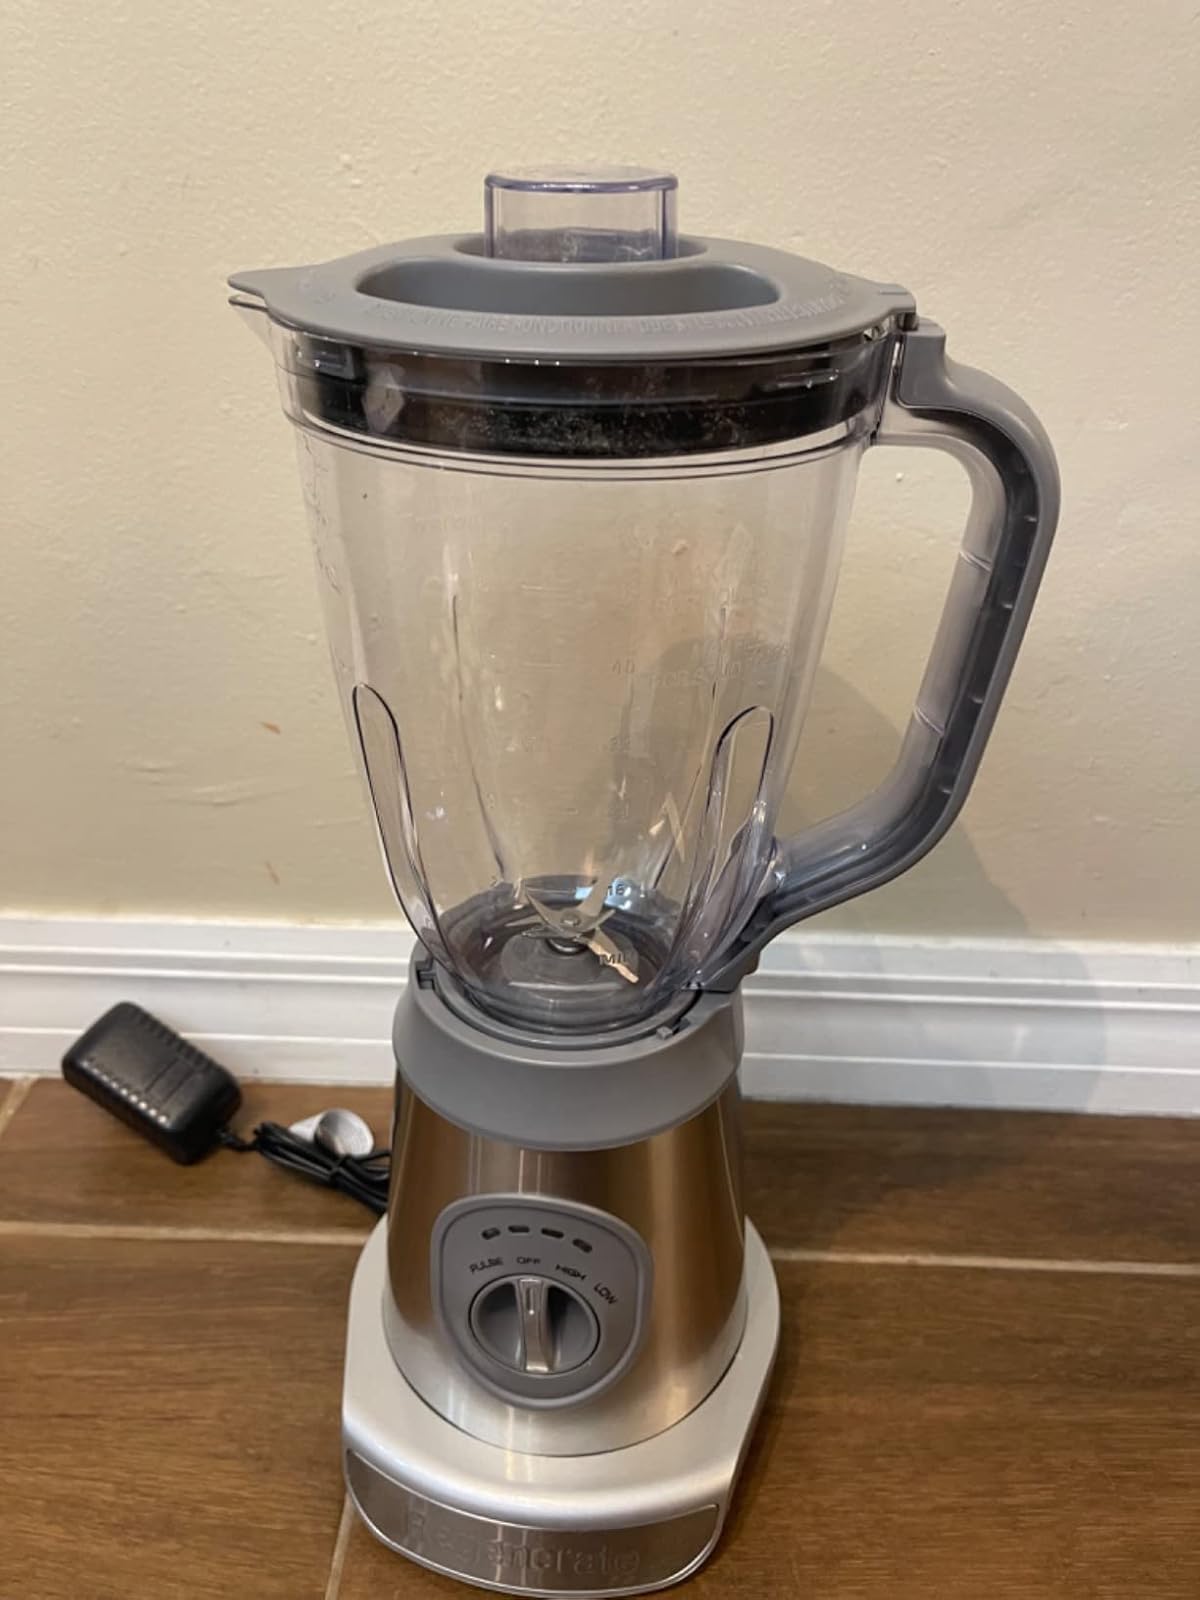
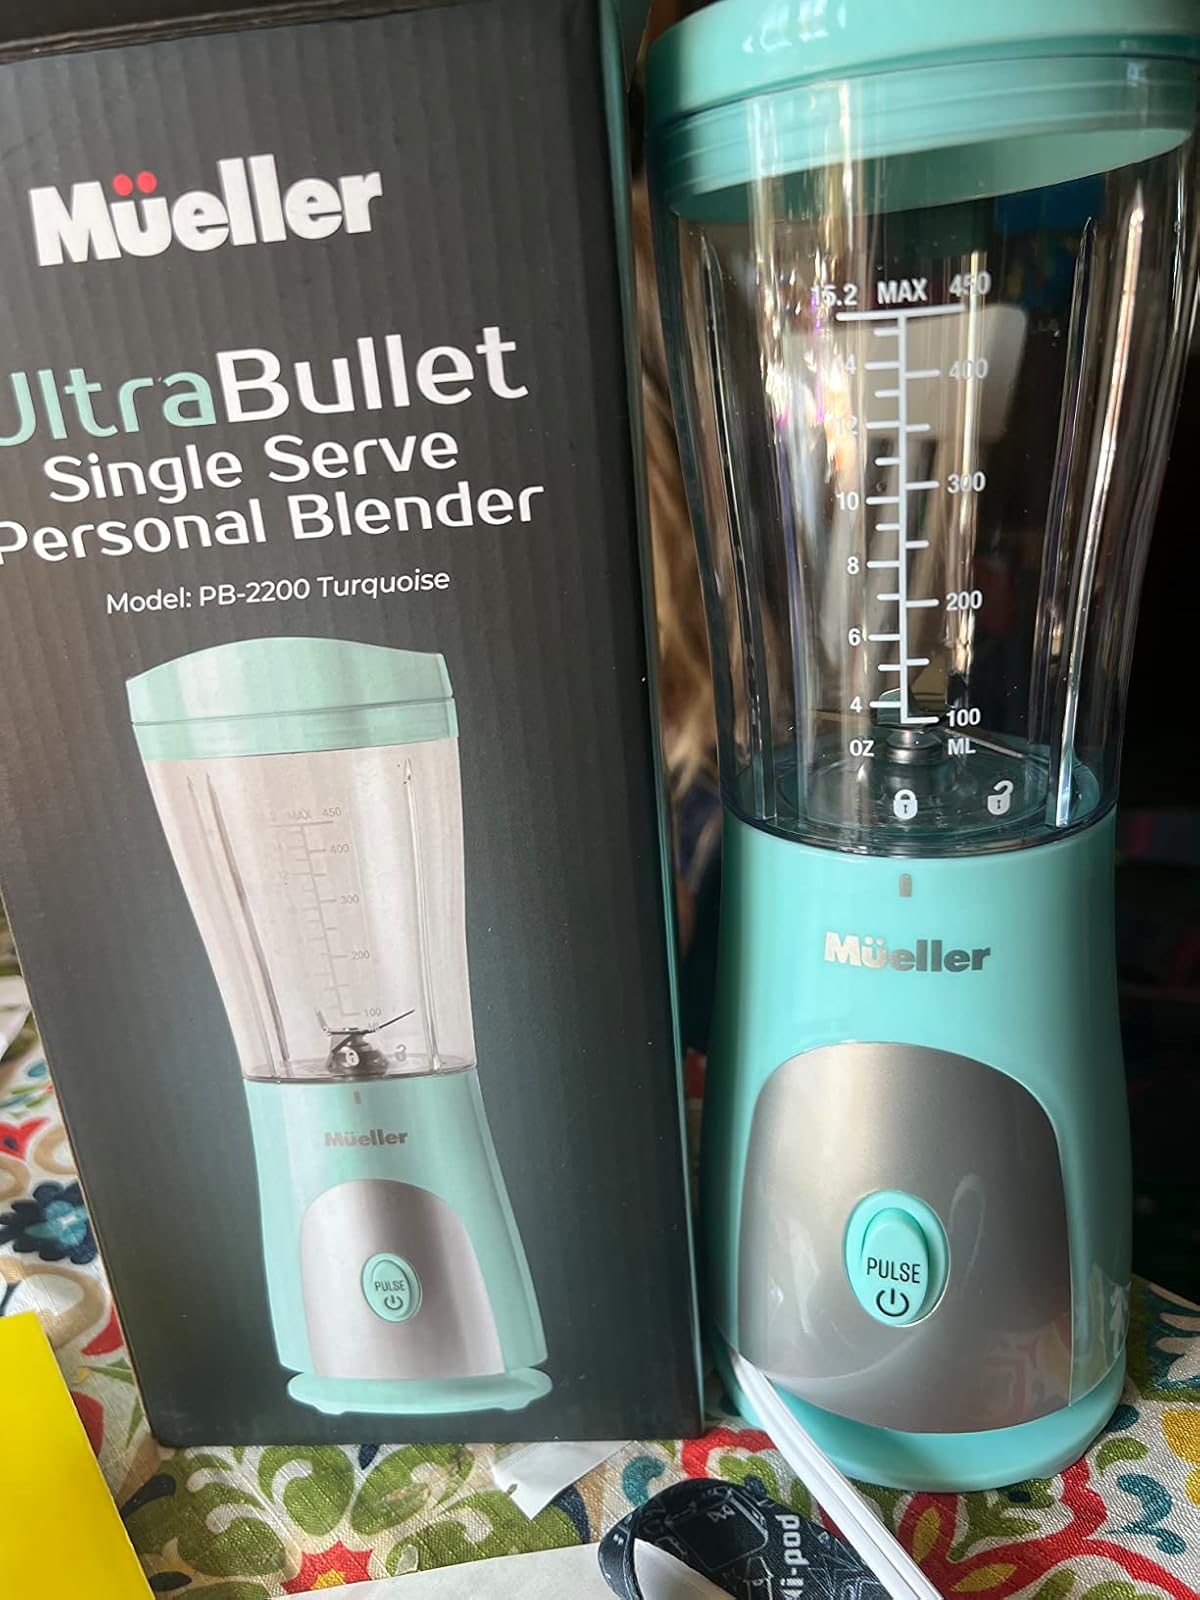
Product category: items_blender
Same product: no